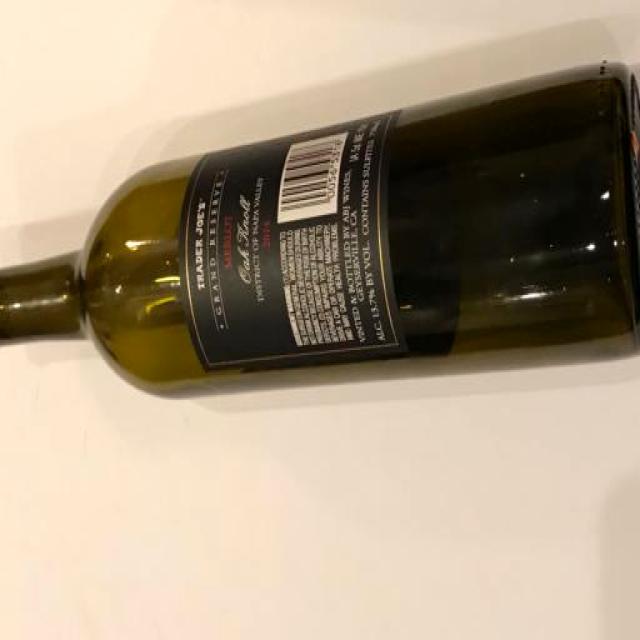
Label: Glass